Herbert Milne

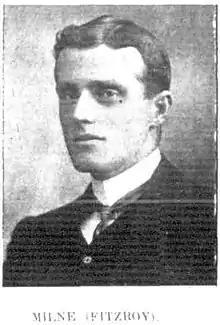
Milne in 1907

Herbert "Boxer" Milne (8 February 1884 – 20 December 1930) was an Australian rules footballer who played for the Fitzroy Football Club and South Melbourne Football Club in the Victorian Football League (VFL) during the early 1900s.